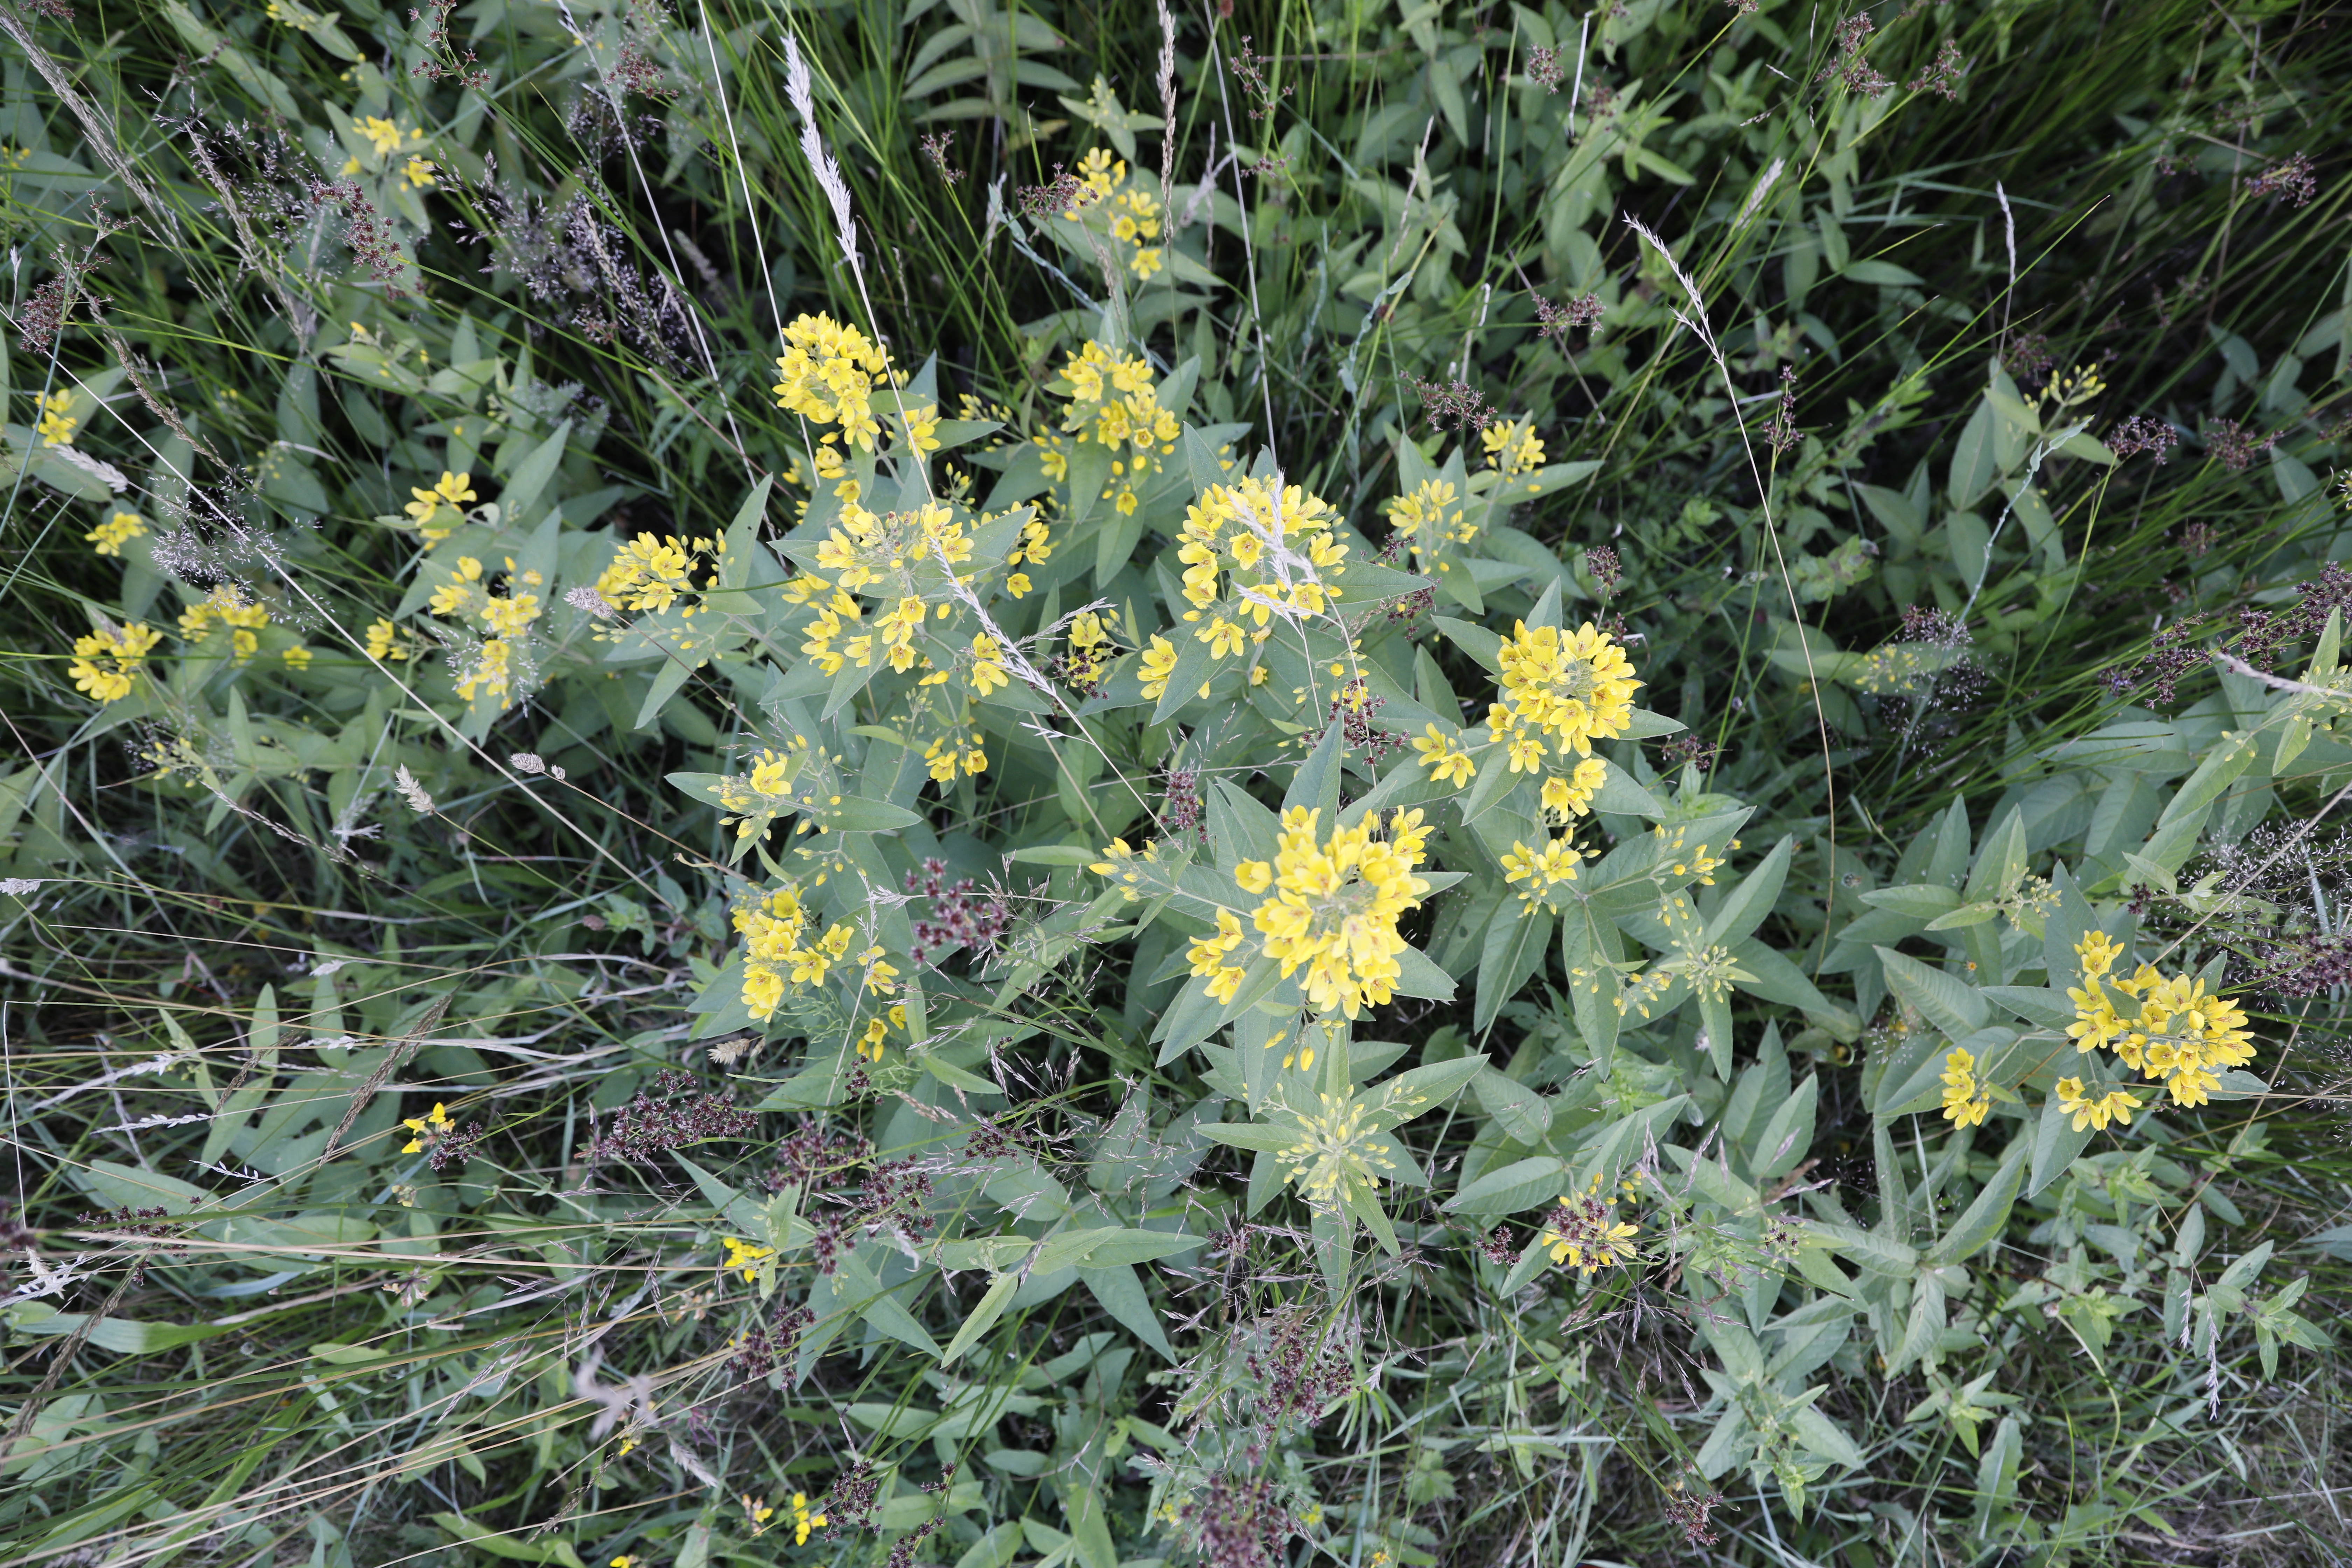
Plant species: Lysimachia vulgaris